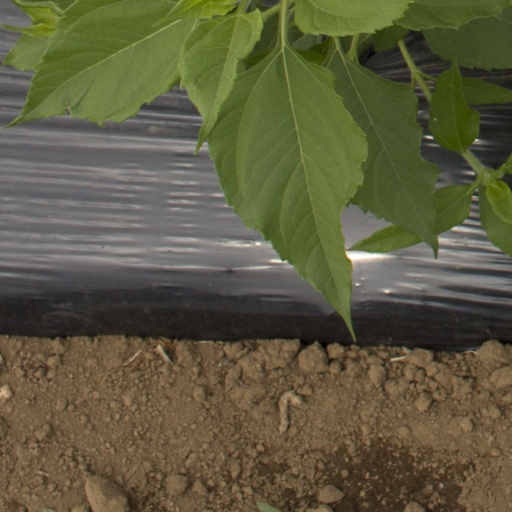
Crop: Jerusalem artichoke